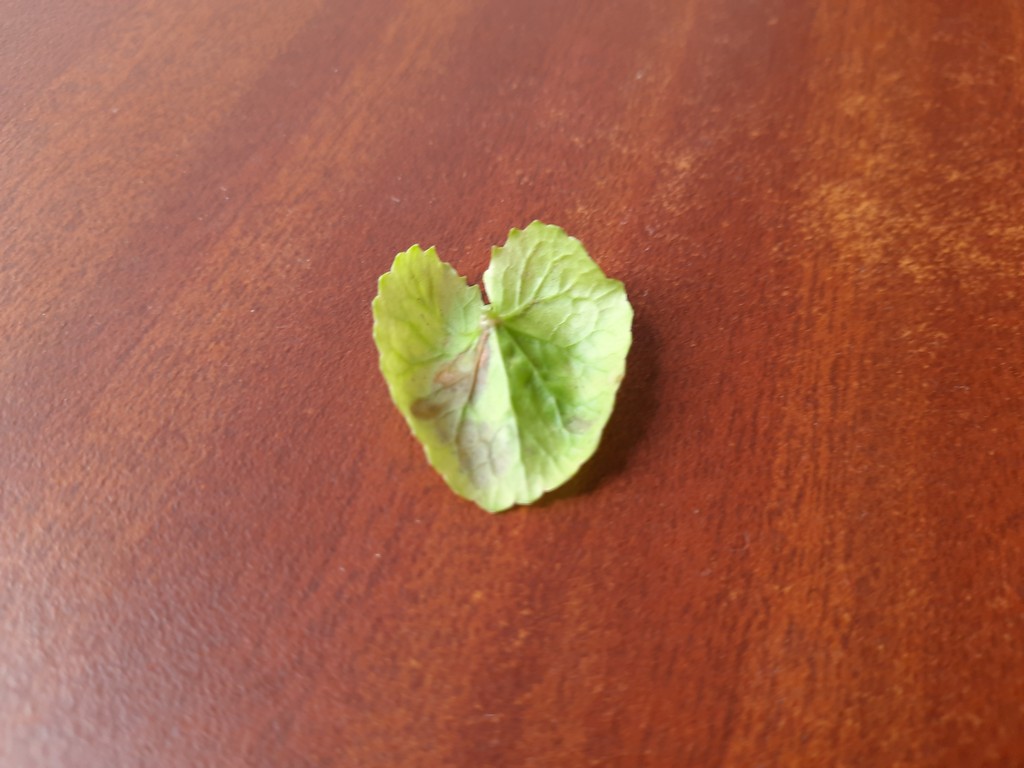
Label: Unhealthy